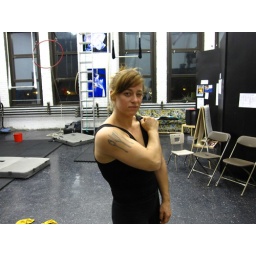
Shayna Swanson, creator of Aloft Aerial Dance in Chicago. She rocks on the ground and in the air!